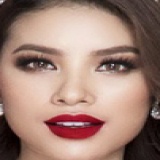
hoa hậu Phạm Hương